Raymond Wesley Starr

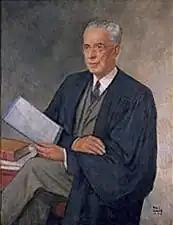
Judicial portrait of Starr, 1983, by Roy C. Gamble.

On July 3, 1946, Starr was nominated by President Harry S. Truman to a seat on the United States District Court for the Western District of Michigan vacated by Judge Fred Morton Raymond. Starr was confirmed by the United States Senate on July 23, 1946, and received his commission on July 25, 1946. He served as Chief Judge from 1954 to 1961, assuming senior status on August 15, 1961. Starr served in that capacity until his death on November 2, 1968.